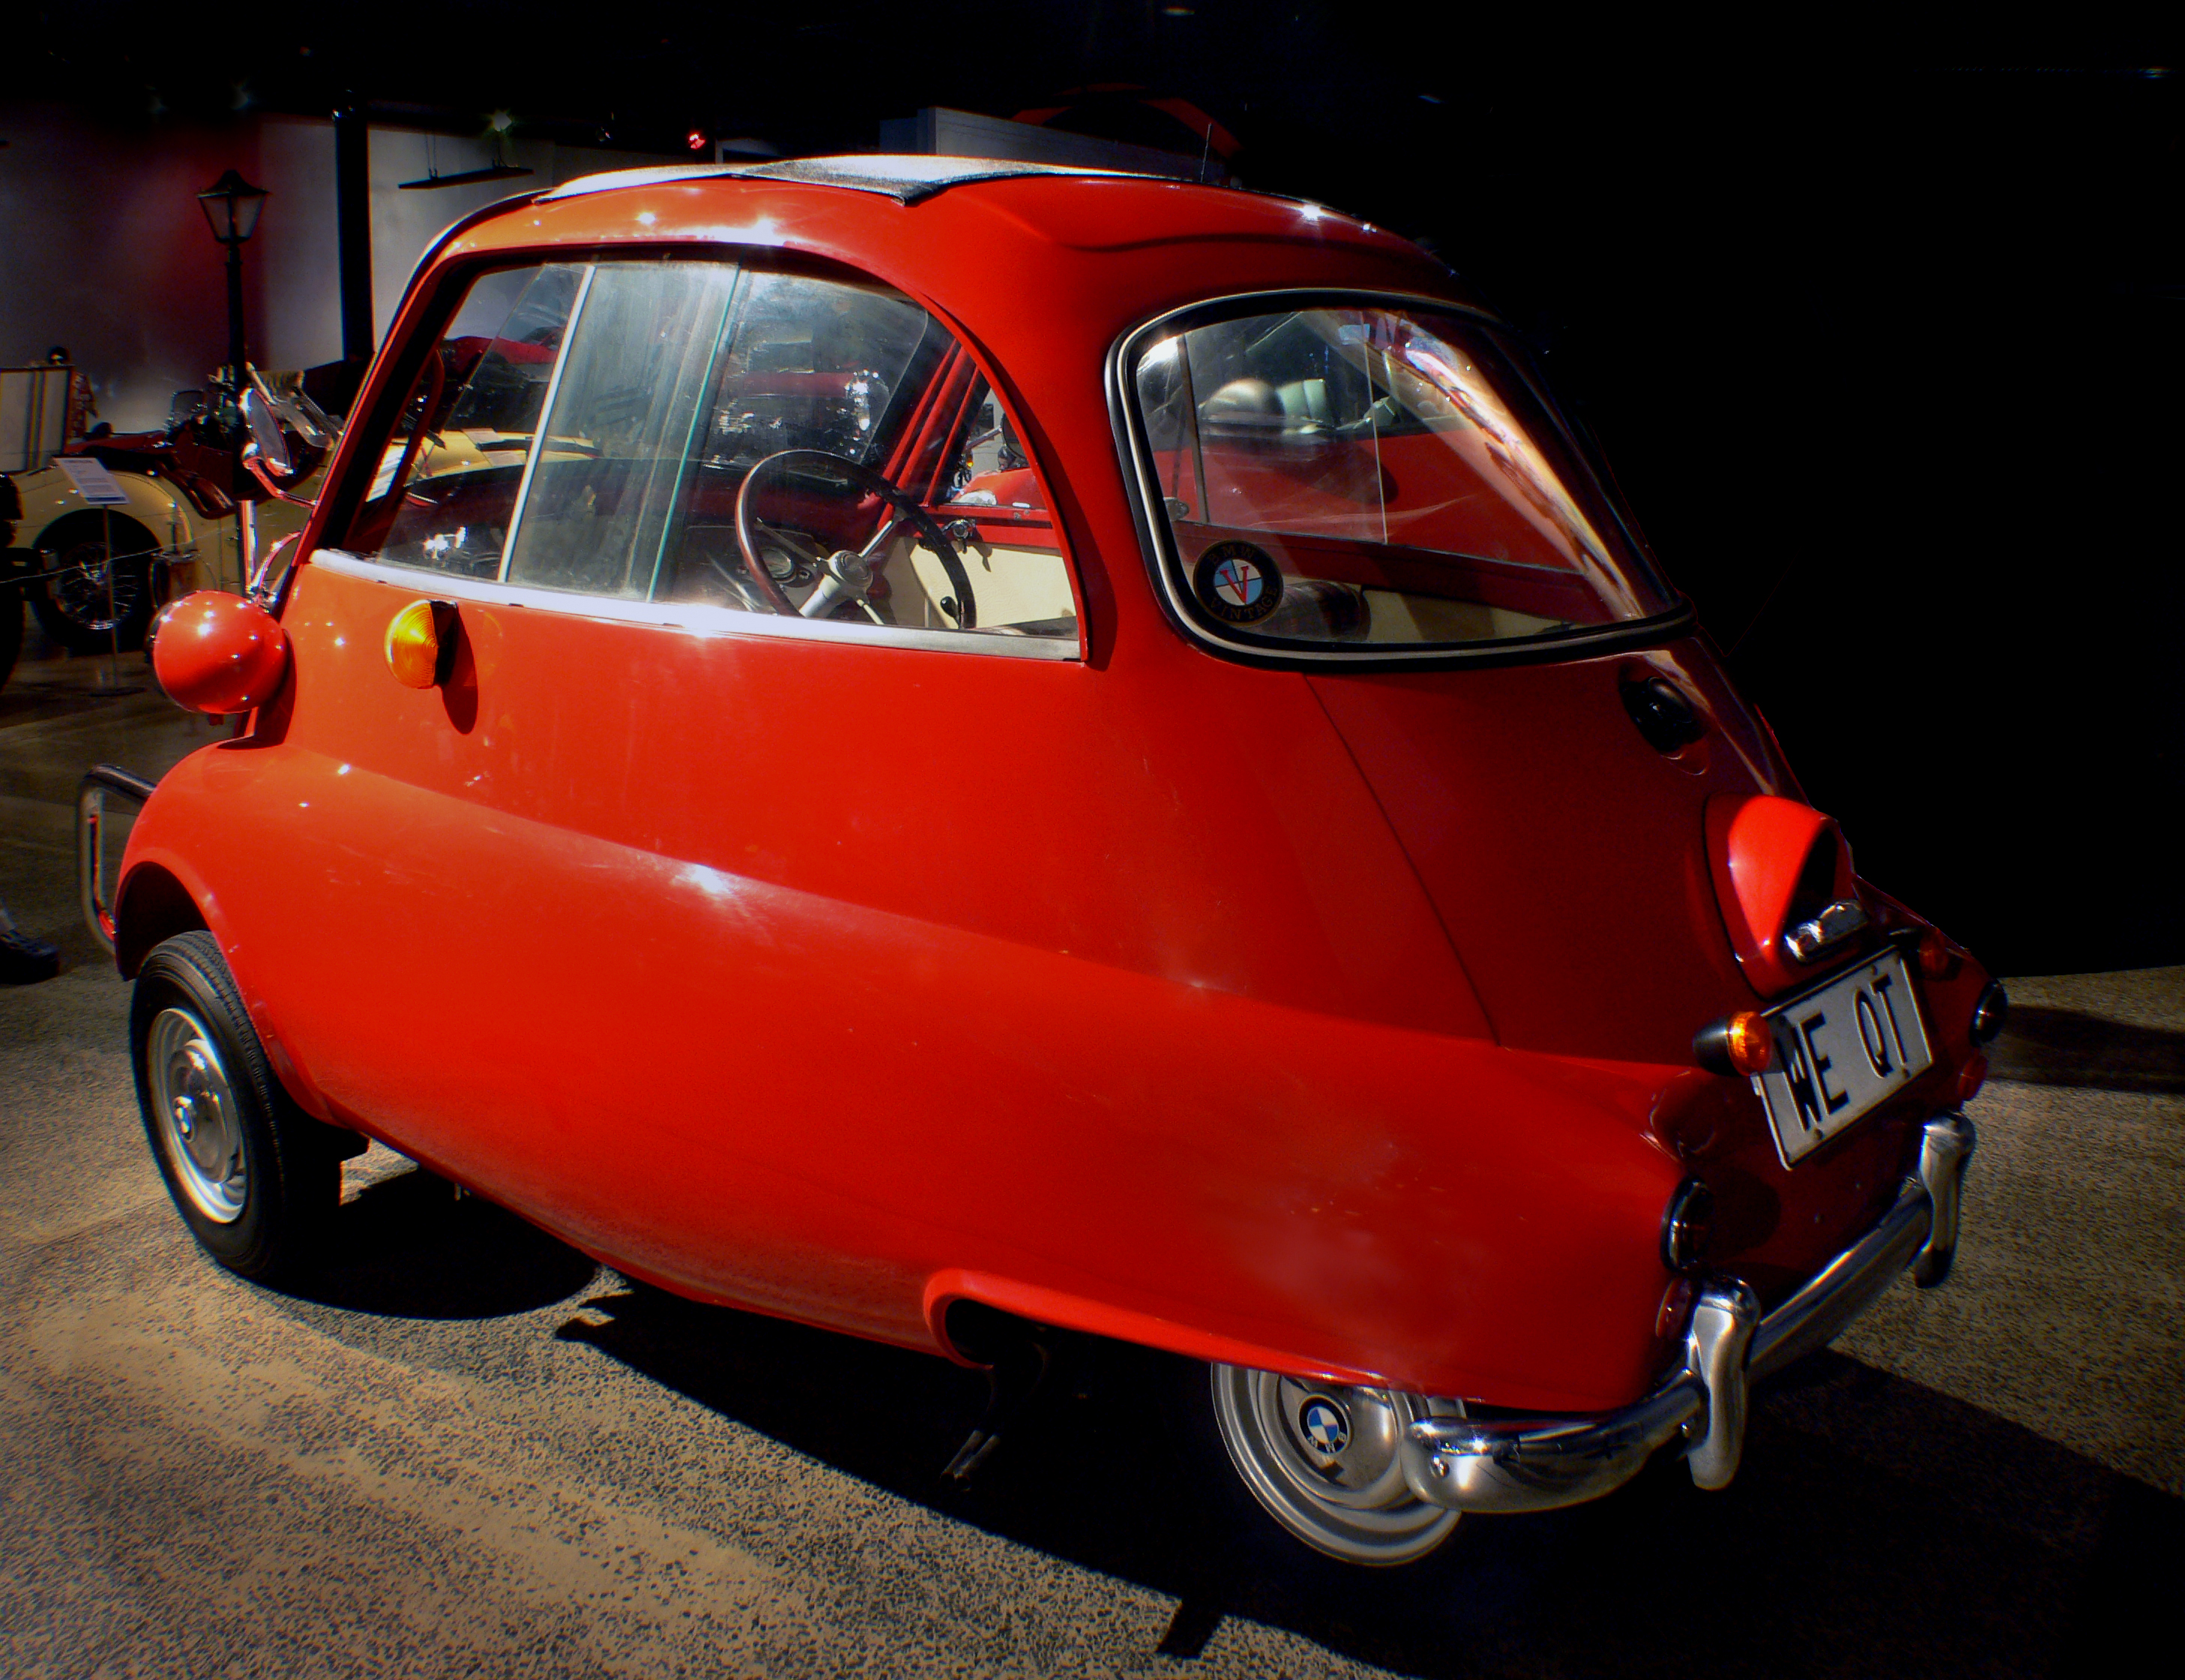
car, vehicle, motor vehicle, vintage car, bmw, bubblecar, microcar, bmwisetta1956295cc, antique car, city car, land vehicle, automobile make, automotive design, subcompact car, bmw 600